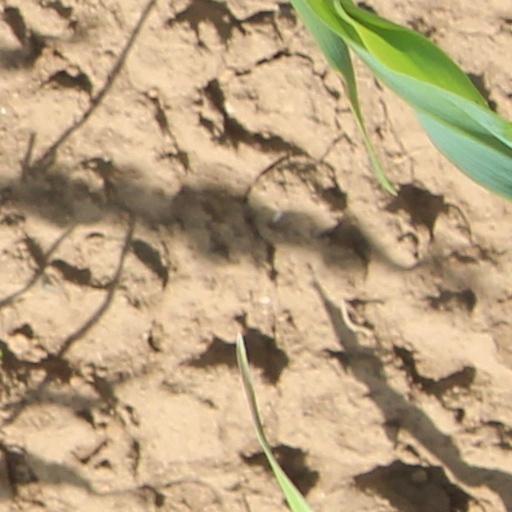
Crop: wheat